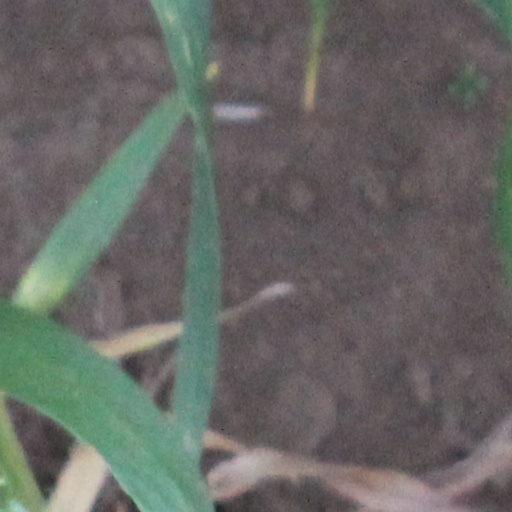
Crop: wheat